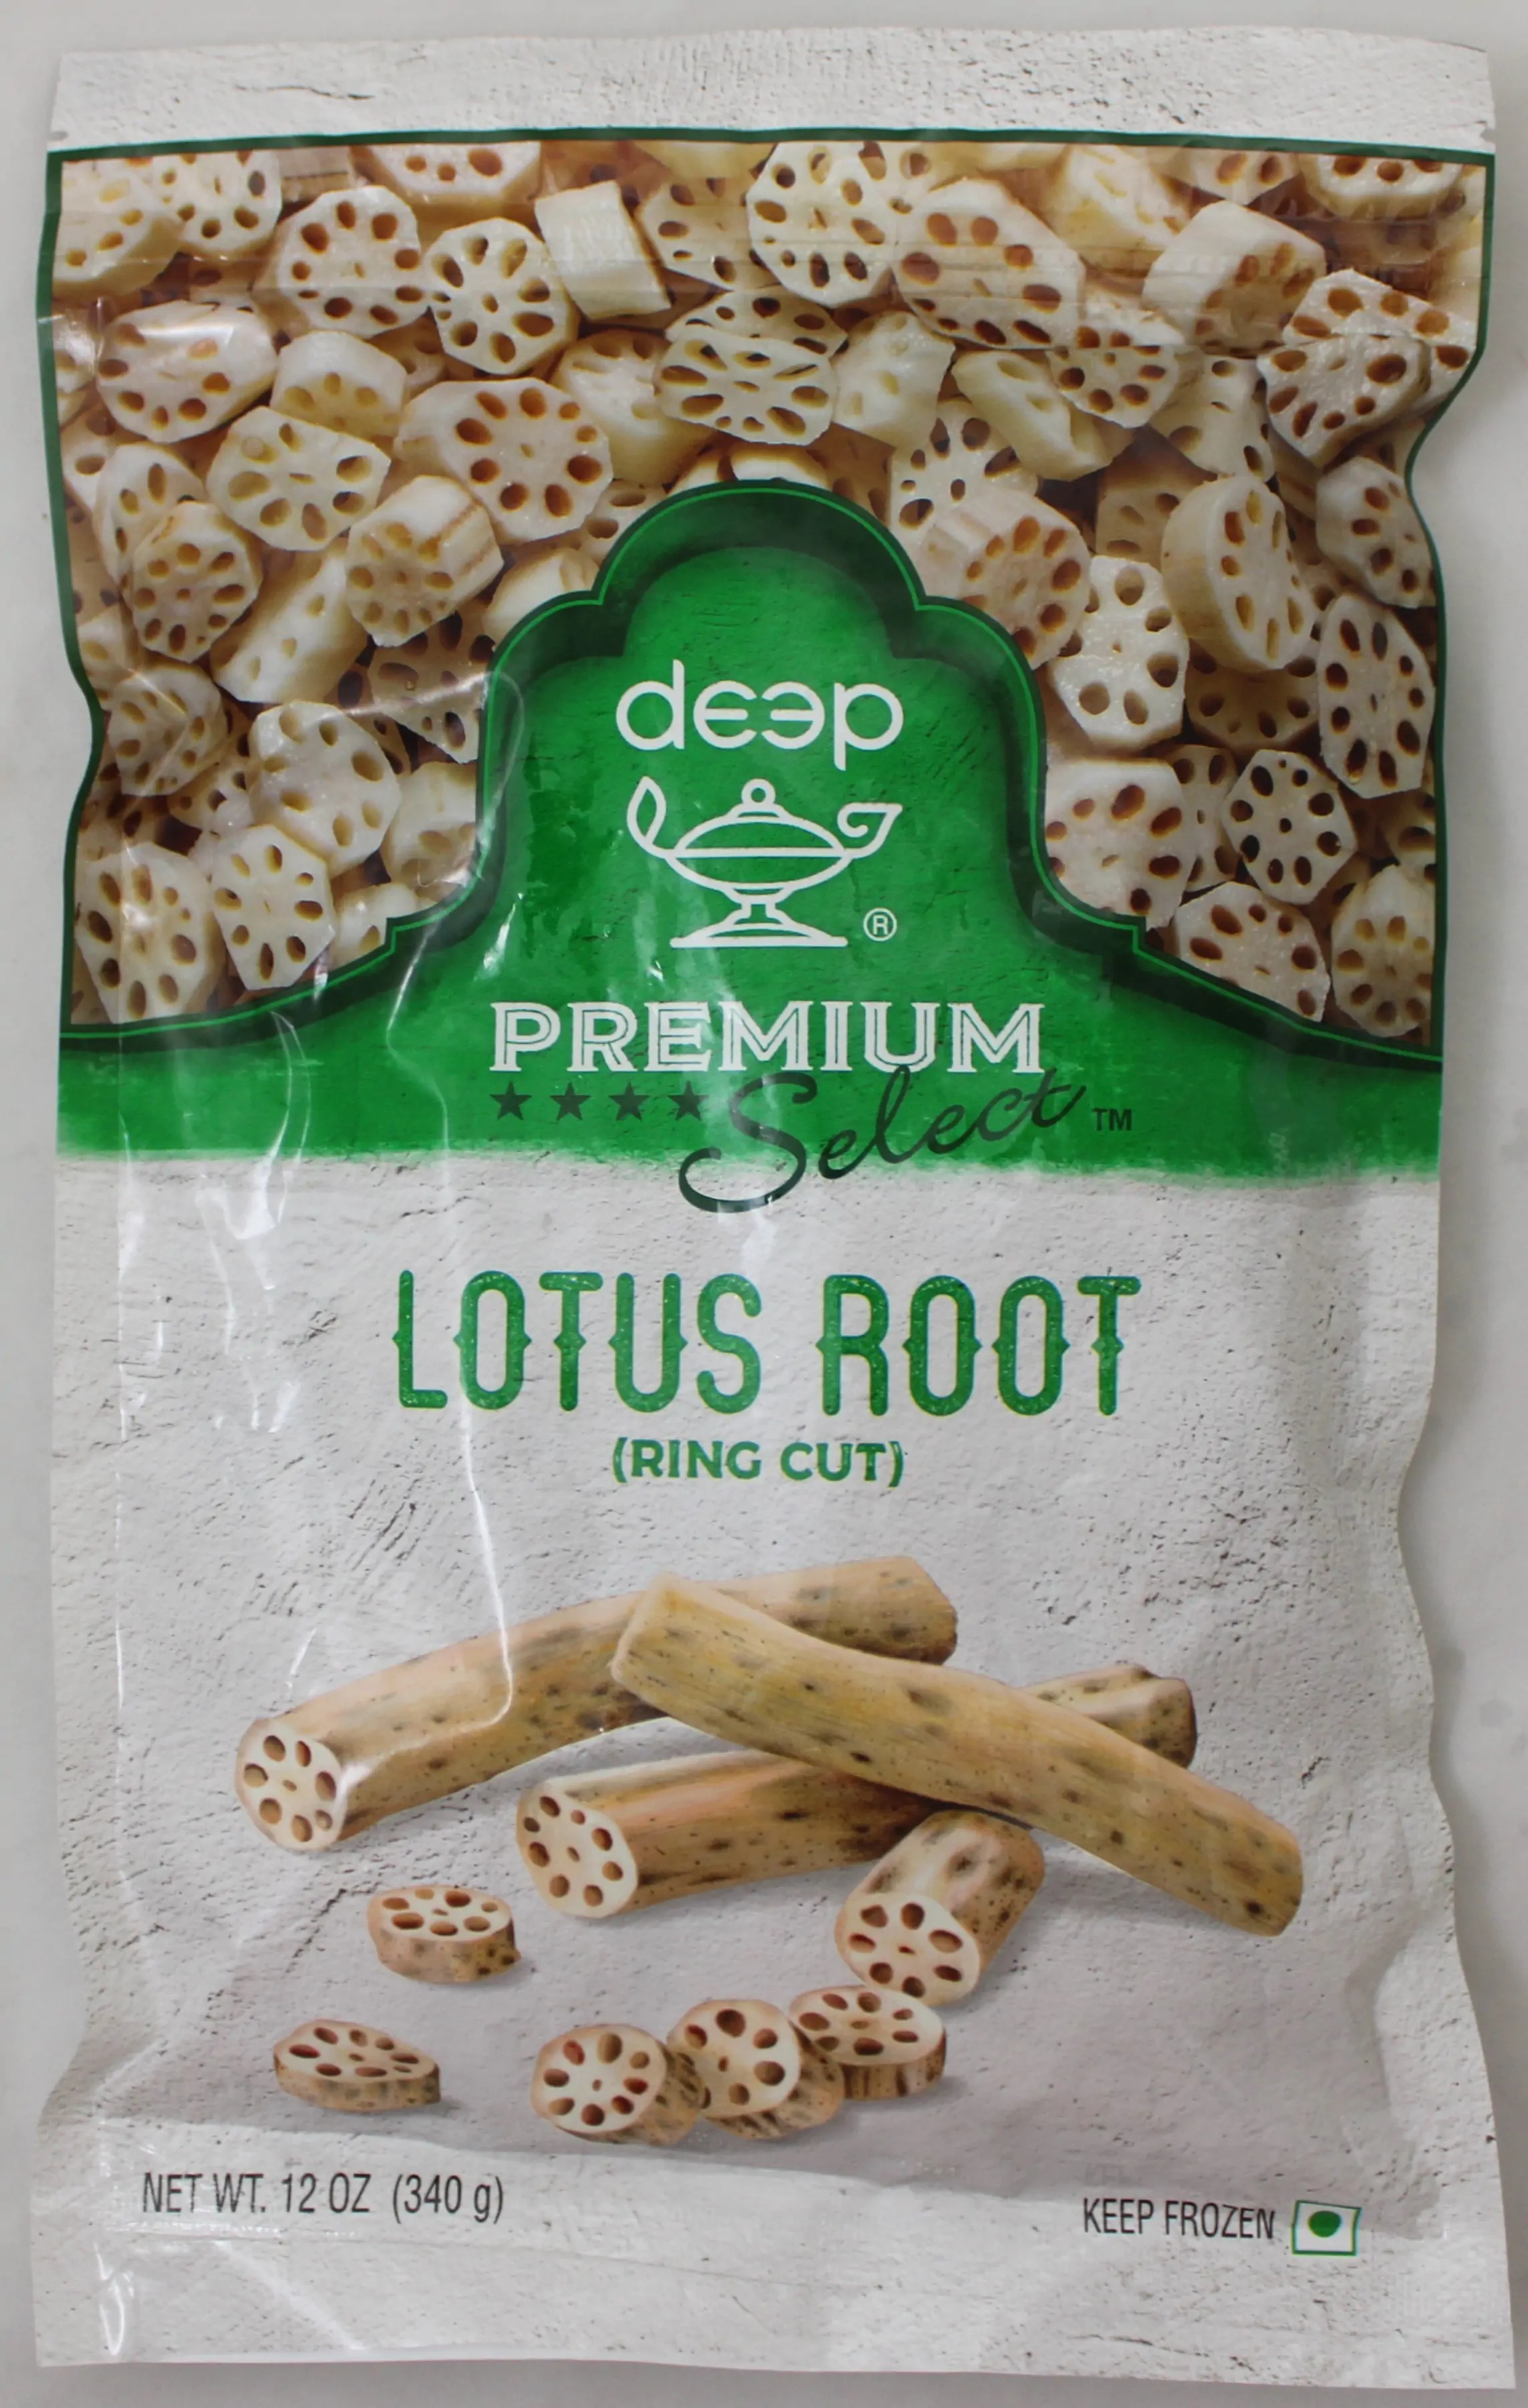
Lotus Root 12oz
Brand: Deep IQF V
Category: Food, Beverages & Tobacco > Food Items > Fruits & Vegetables > Fresh & Frozen Vegetables > Lotus Roots